Héber (footballer)

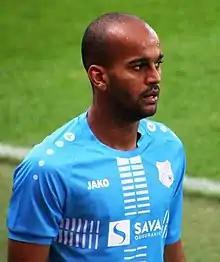
Héber with Rijeka in 2017

Héber Araujo dos Santos (born 10 August 1991), commonly known as Héber, is a Brazilian professional footballer who played most recently as a forward for Chinese Super League club Cangzhou Mighty Lions.